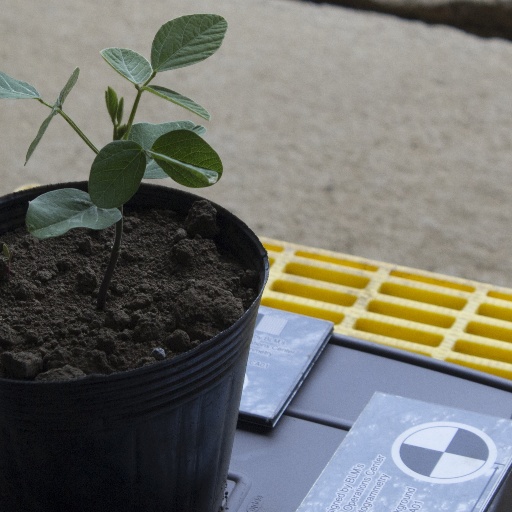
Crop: soybean